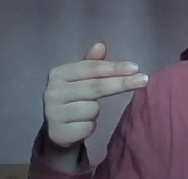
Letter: ghain